Isabella Fenwick

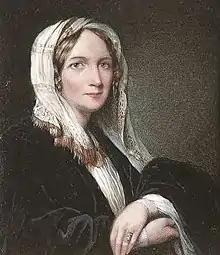
Margaret Gillies' portrait of Fenwick

Isabella Fenwick (1783 – 1856) was a 19th-century British amanuensis (secretary), and a confidante, advisor, and friend of William Wordsworth and his family in his later years. She is the scribe behind the "Fenwick Notes", an autobiographical and poetic commentary Wordsworth dictated to her over a six-month period between January and June 1843. Her friendship inspired Wordsworth to write "On a Portrait of I.F., painted by Margaret Gillies" and "To I.F."—a sonnet in which he calls her "The star which comes at close of day to shine," a reference to their bond formed late in life.